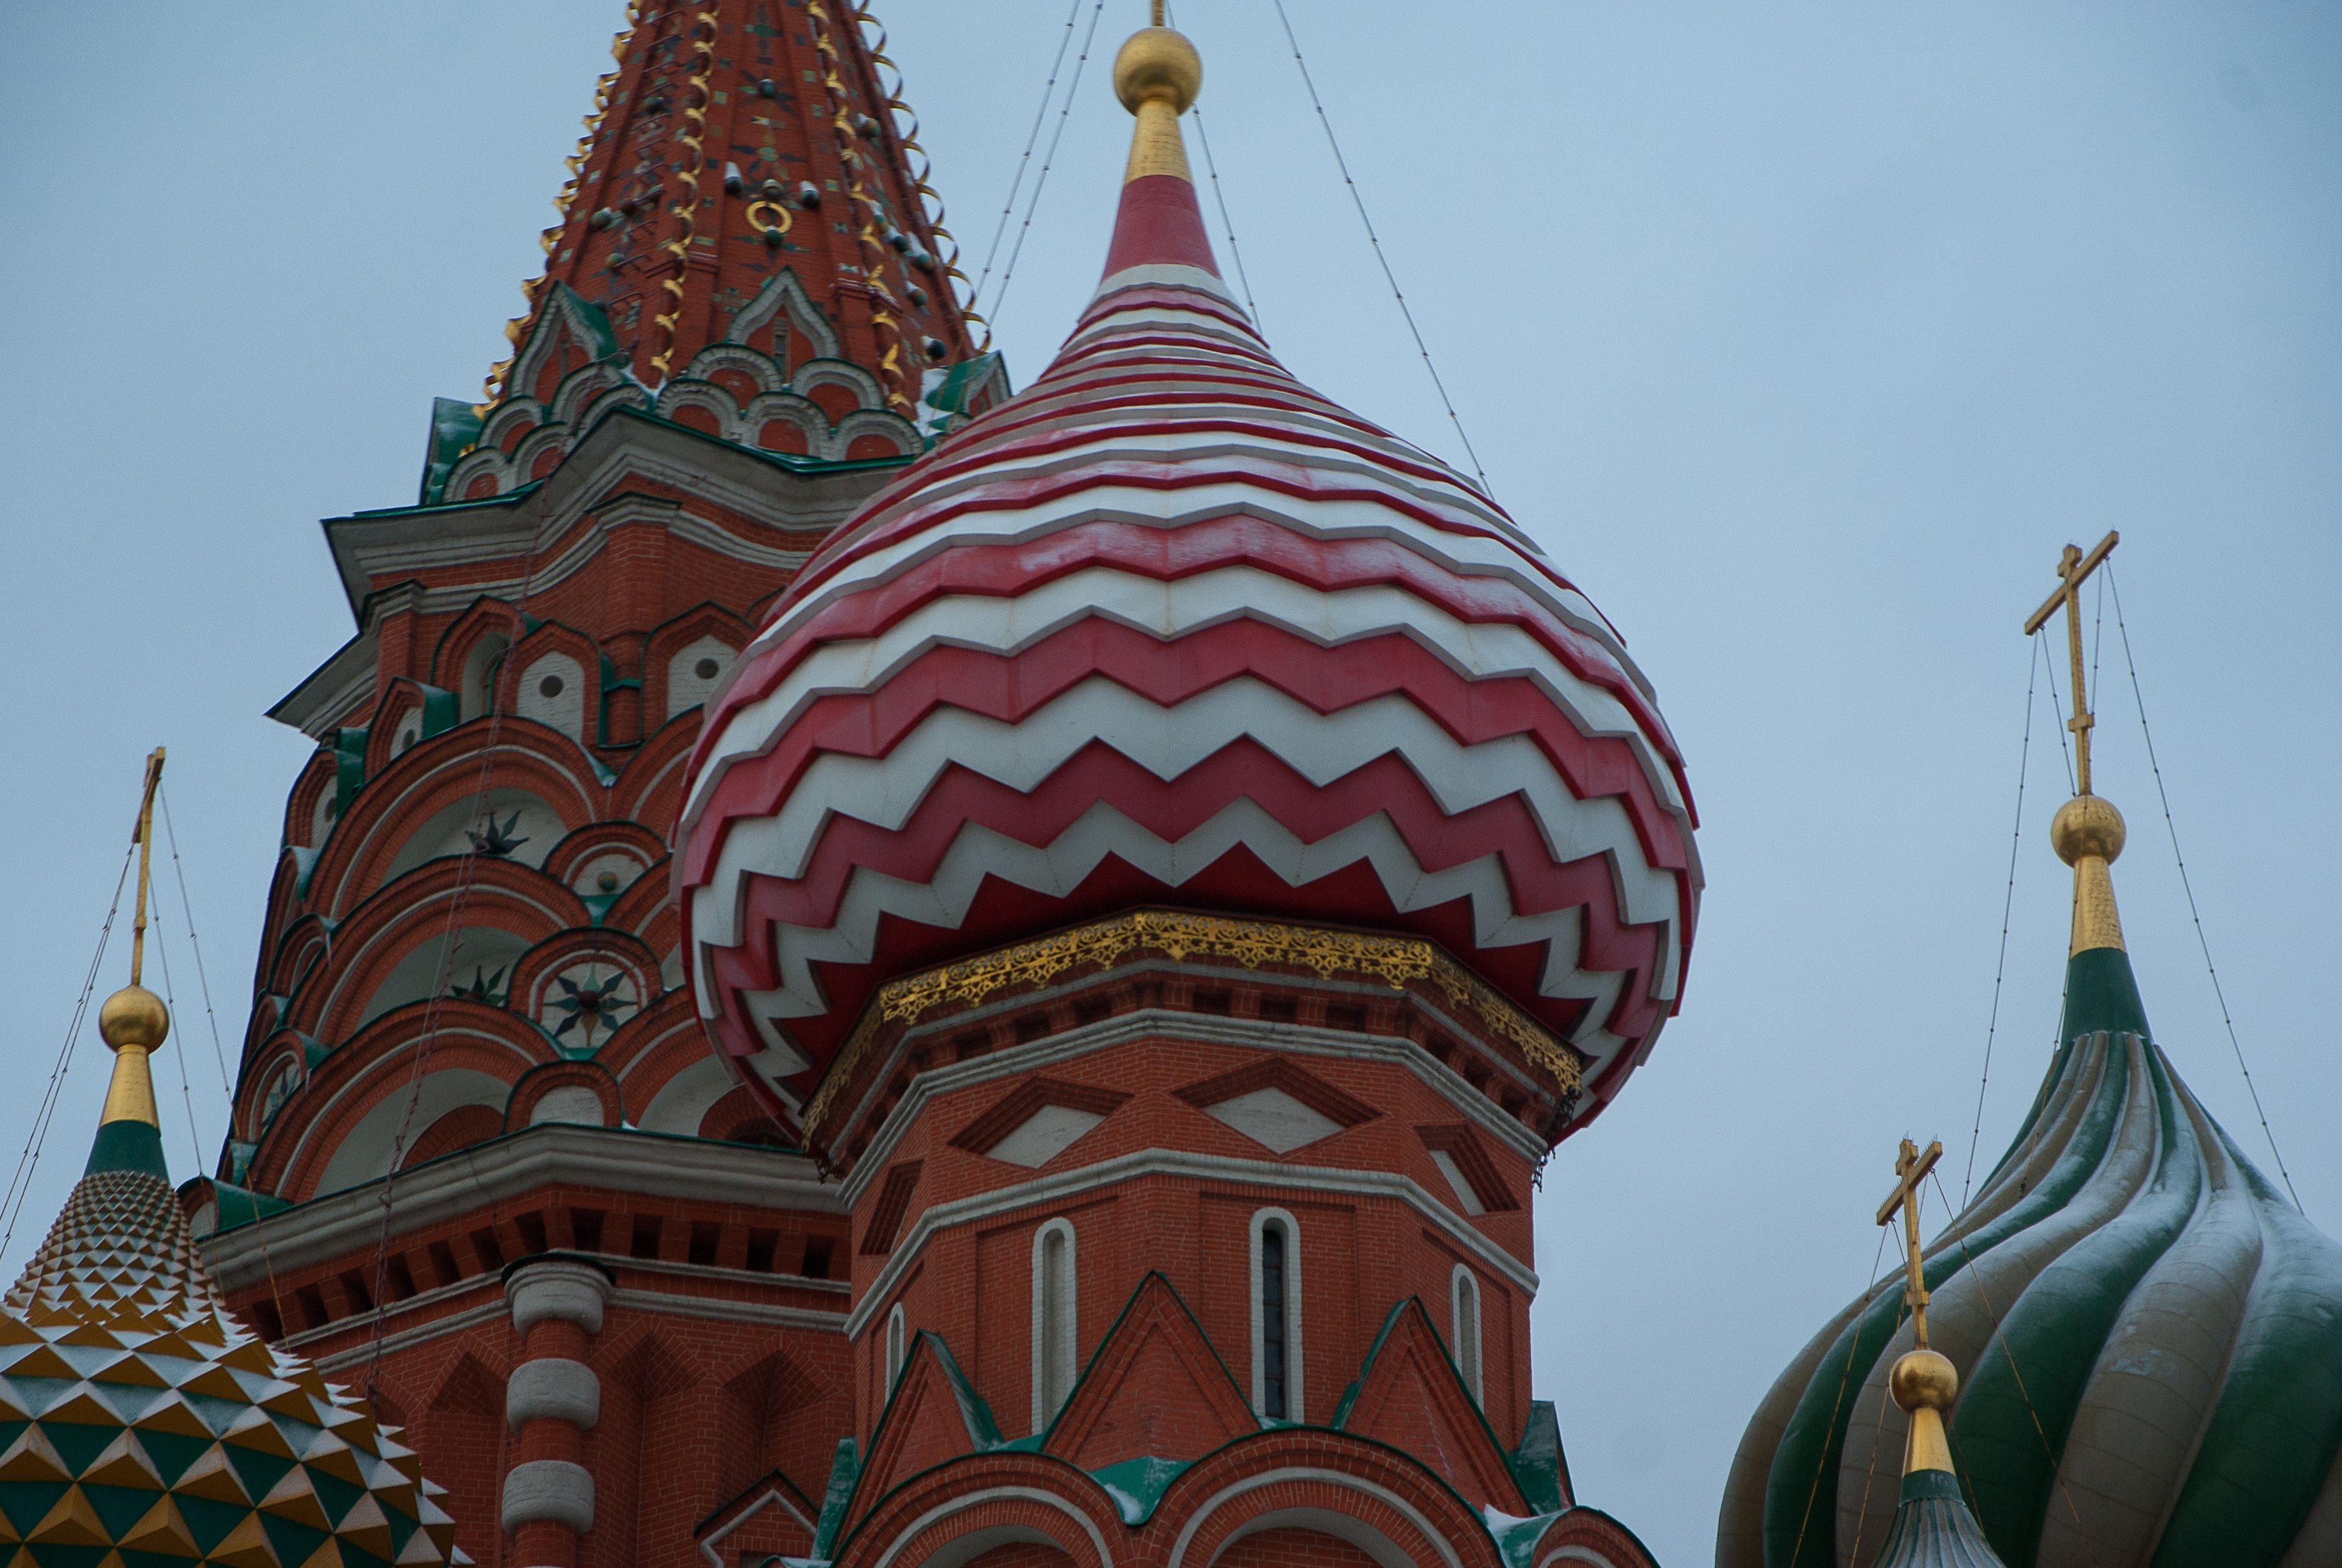
building, tower, landmark, cathedral, place of worship, temple, bulbs, moscow, orthodox, dome, wat, red square, hindu temple, saint basil's cathedral